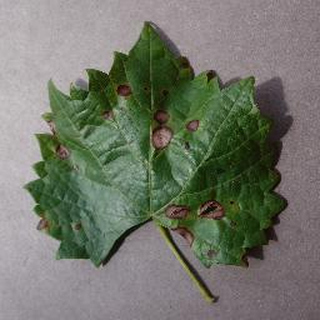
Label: grape_black_rot